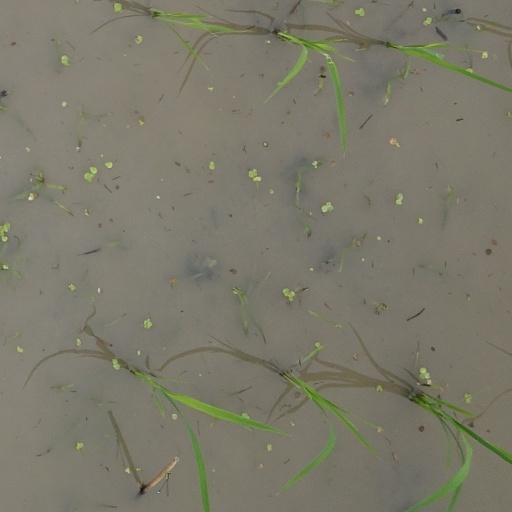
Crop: rice